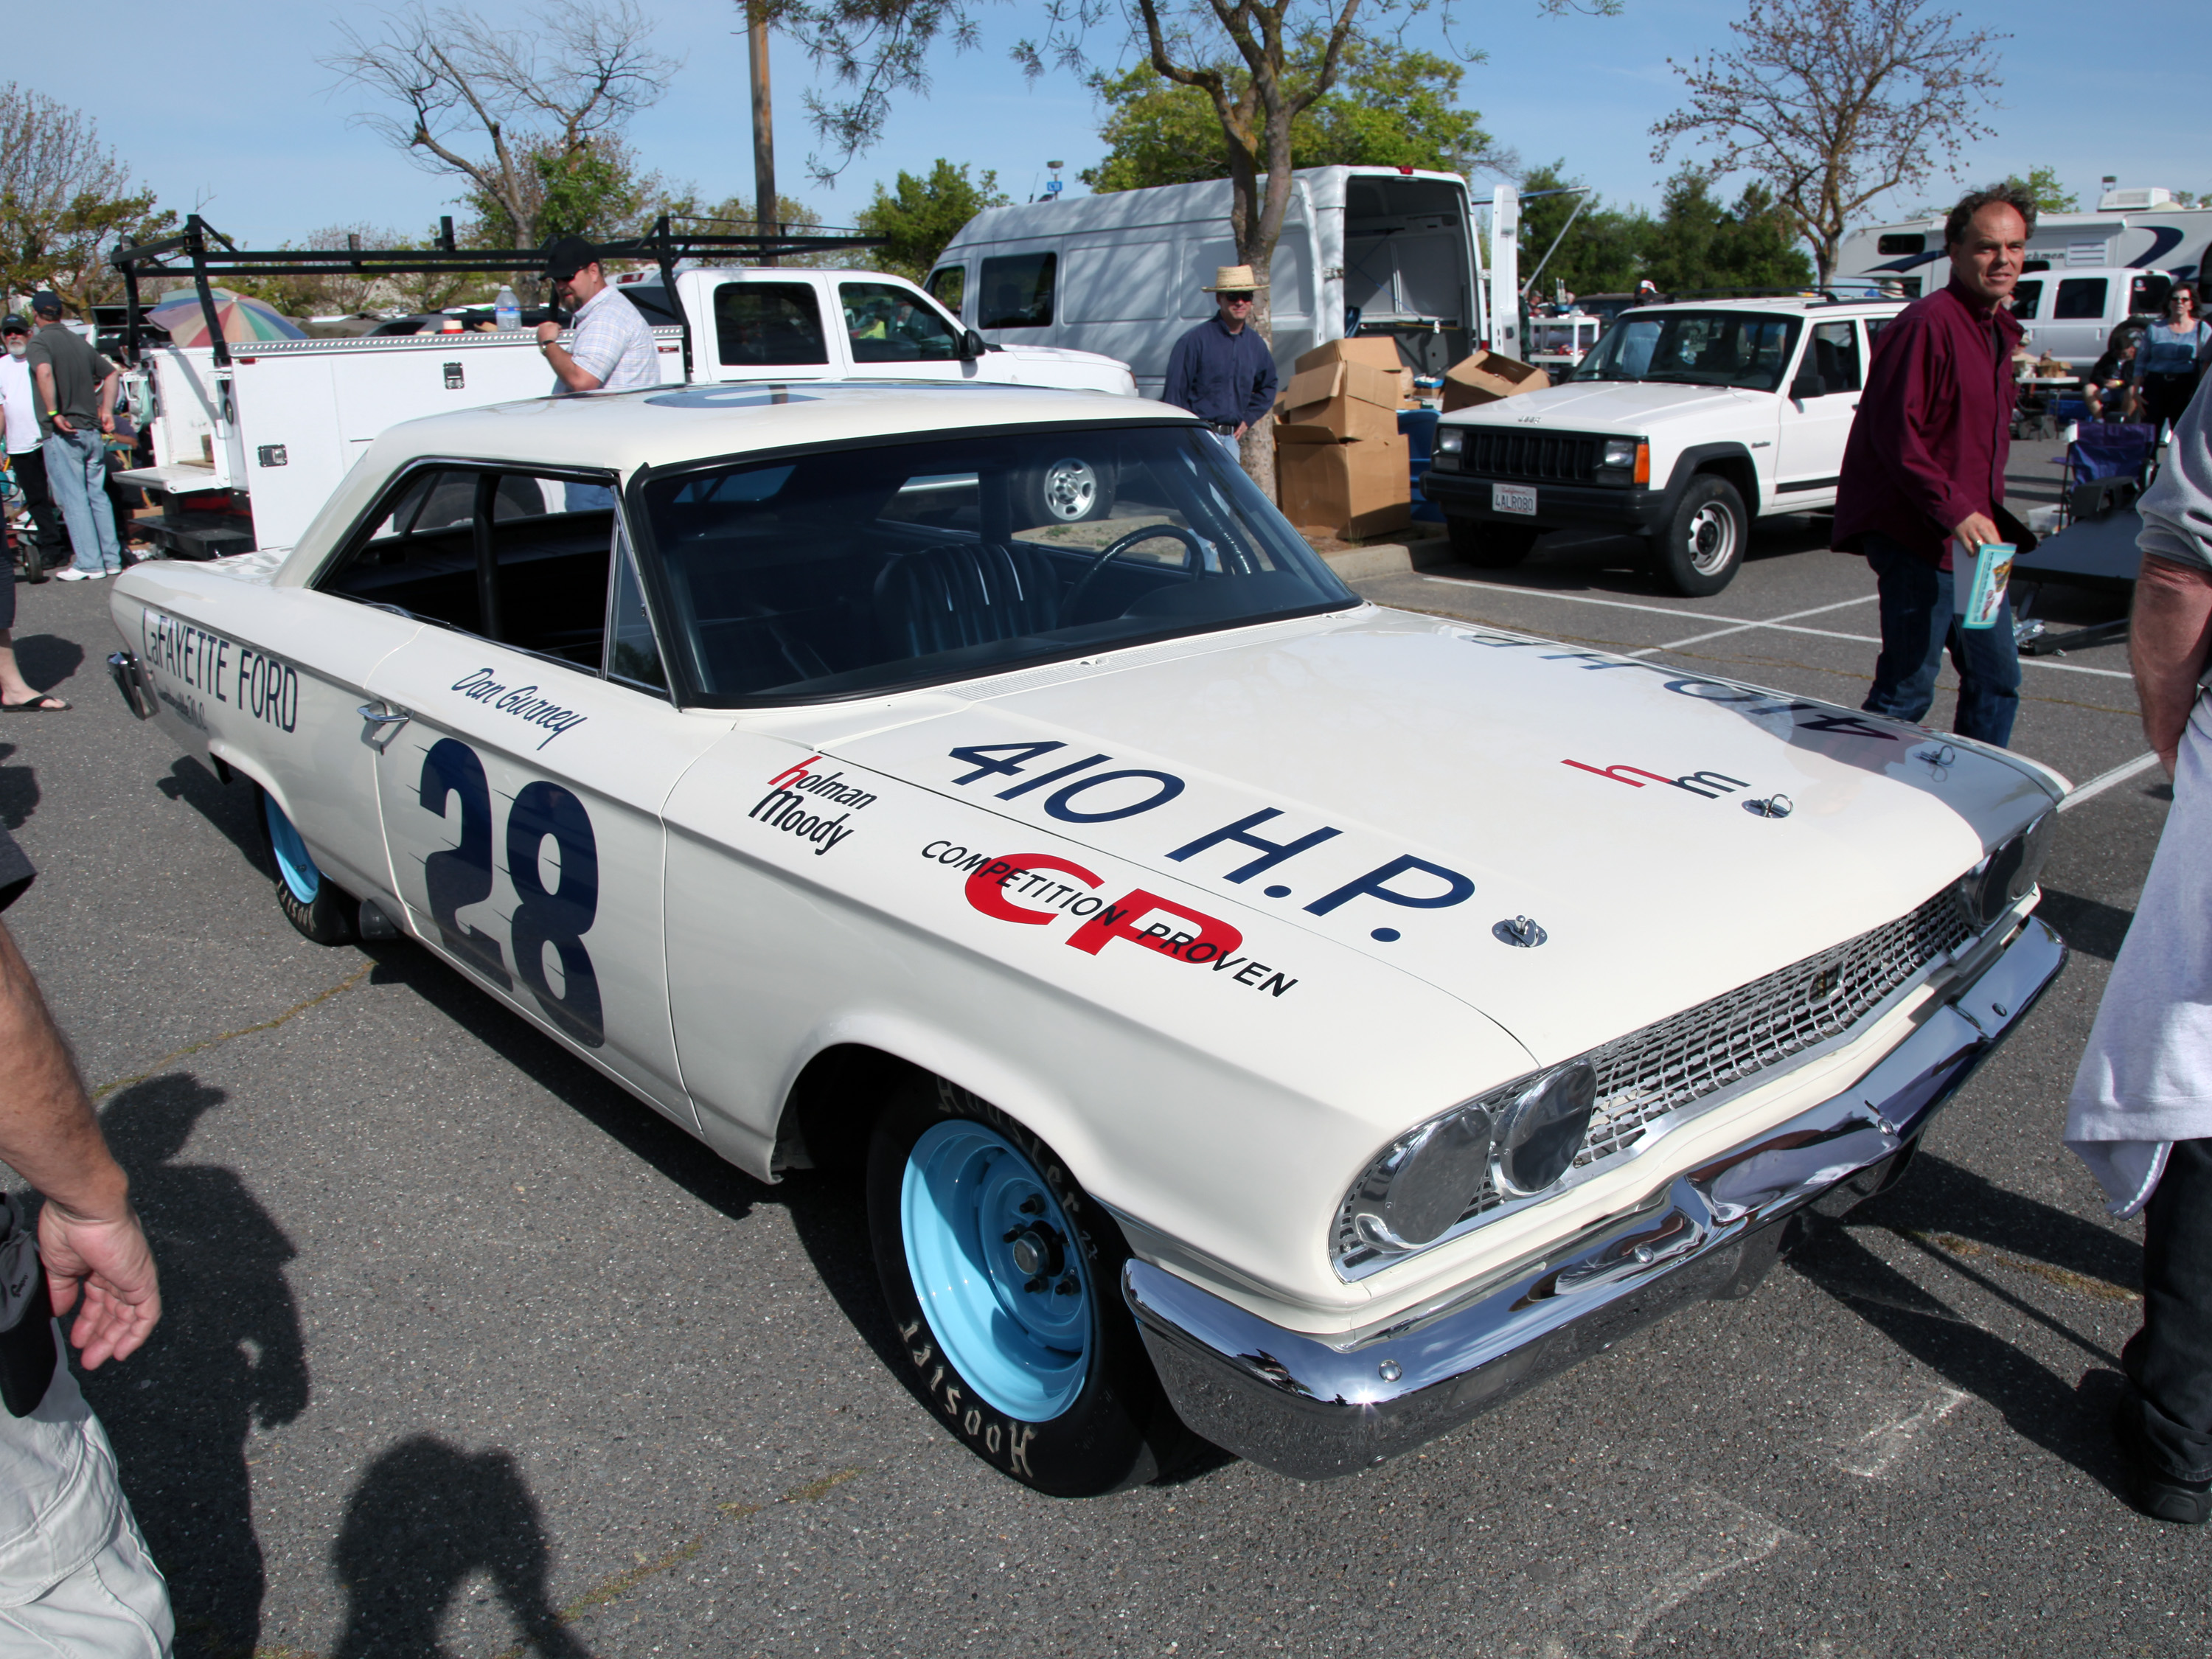
car, vintage, vehicle, motor vehicle, muscle car, ford, sedan, 28, 1963, nascar, stockcar, dangurney, lafayetteford, riverside500, antique car, auto show, police car, land vehicle, automobile make, automotive exterior, executive car, full size car